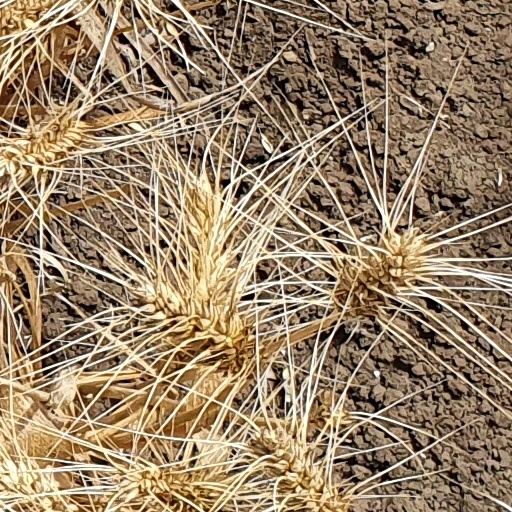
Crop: wheat